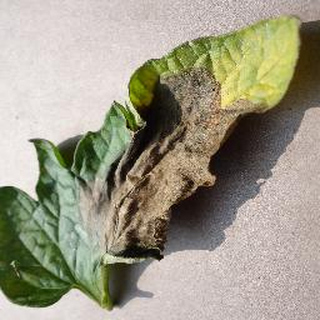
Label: tomato_late_blight